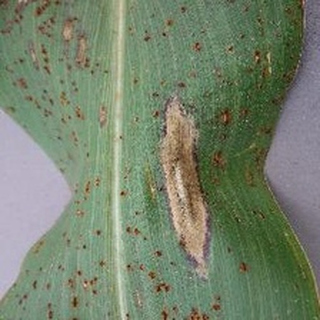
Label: corn_northern_leaf_blight